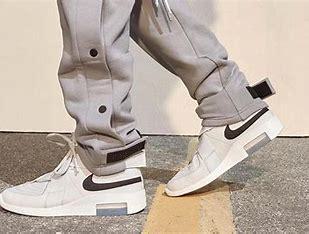
Brand: Nike
Model: Fear of God